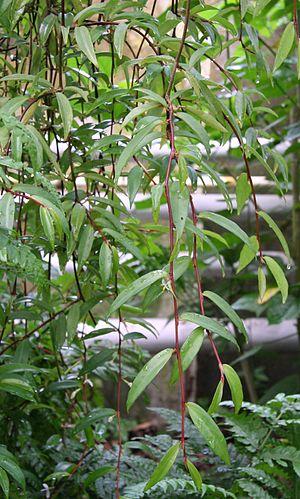
Begonia oxyanthera est une espèce de plantes de la famille des Begoniaceae. Ce bégonia est originaire d'Afrique tropicale. L'espèce fait partie de la section Tetraphila. Elle a été décrite en 1897 par Otto Warburg. L'épithète spécifique oxyanthera est formée à partir du grec ancien oxus, pointu, et de anthera, anthère.